2012 Croydon North by-election

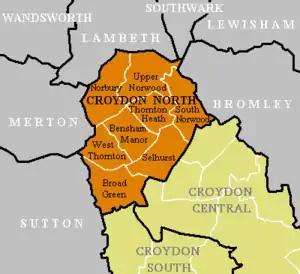
Wards of Croydon North constituency (orange) within the London Borough of Croydon (yellow)

Croydon Borough Council released the statement of persons nominated on 14 November. This confirmed 12 candidates would contest the election. The electorate was said to be around 104,000.